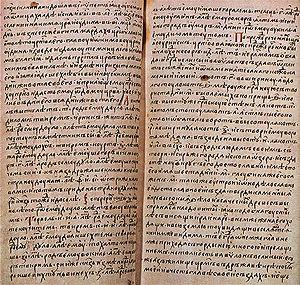
L'Annuaire des khans bulgares est une courte chronique médiévale, conservée dans les traductions tardives des XVᵉ et XVIᵉ siècles de l'édition russe de l'ancienne langue bulgare, contenant les noms et les lignées des dirigeants Proto-Bulgares.